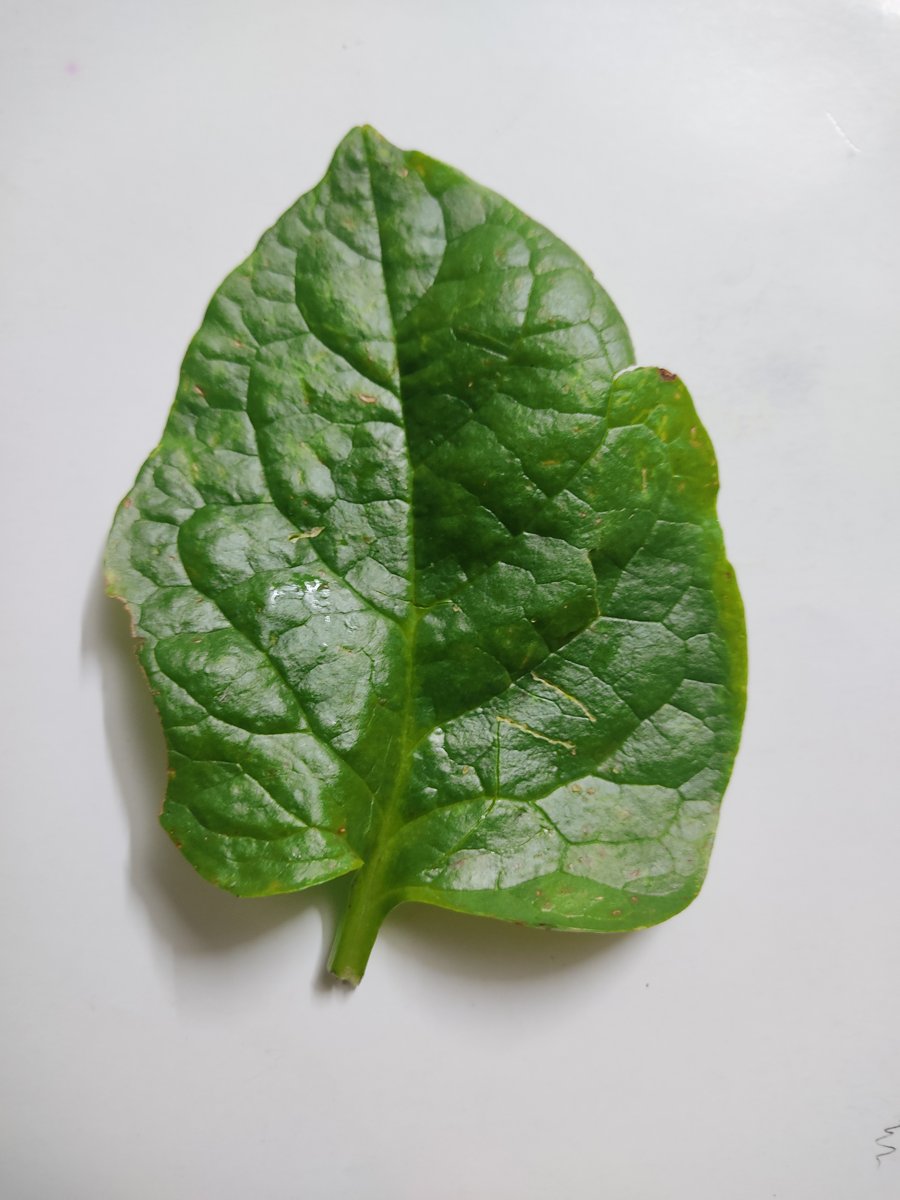
Label: Pest-Damage